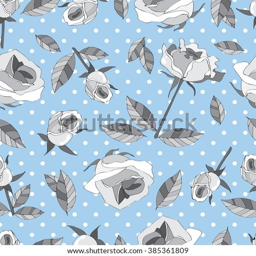
pattern with roses on a blue background in style pop art .